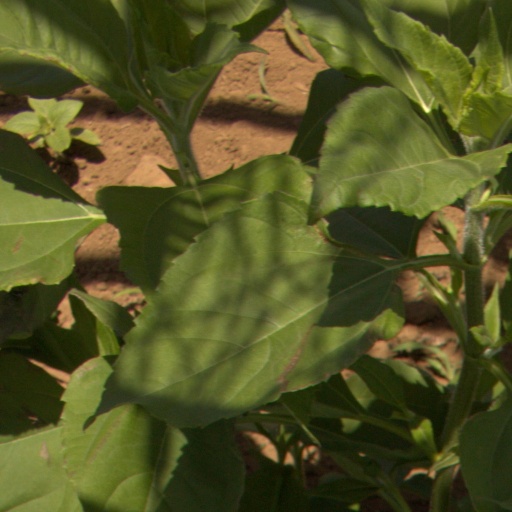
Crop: Jerusalem artichoke